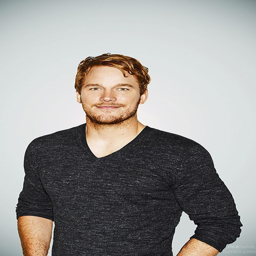
actor went from not even getting a second thought from me to the man of my dreams .